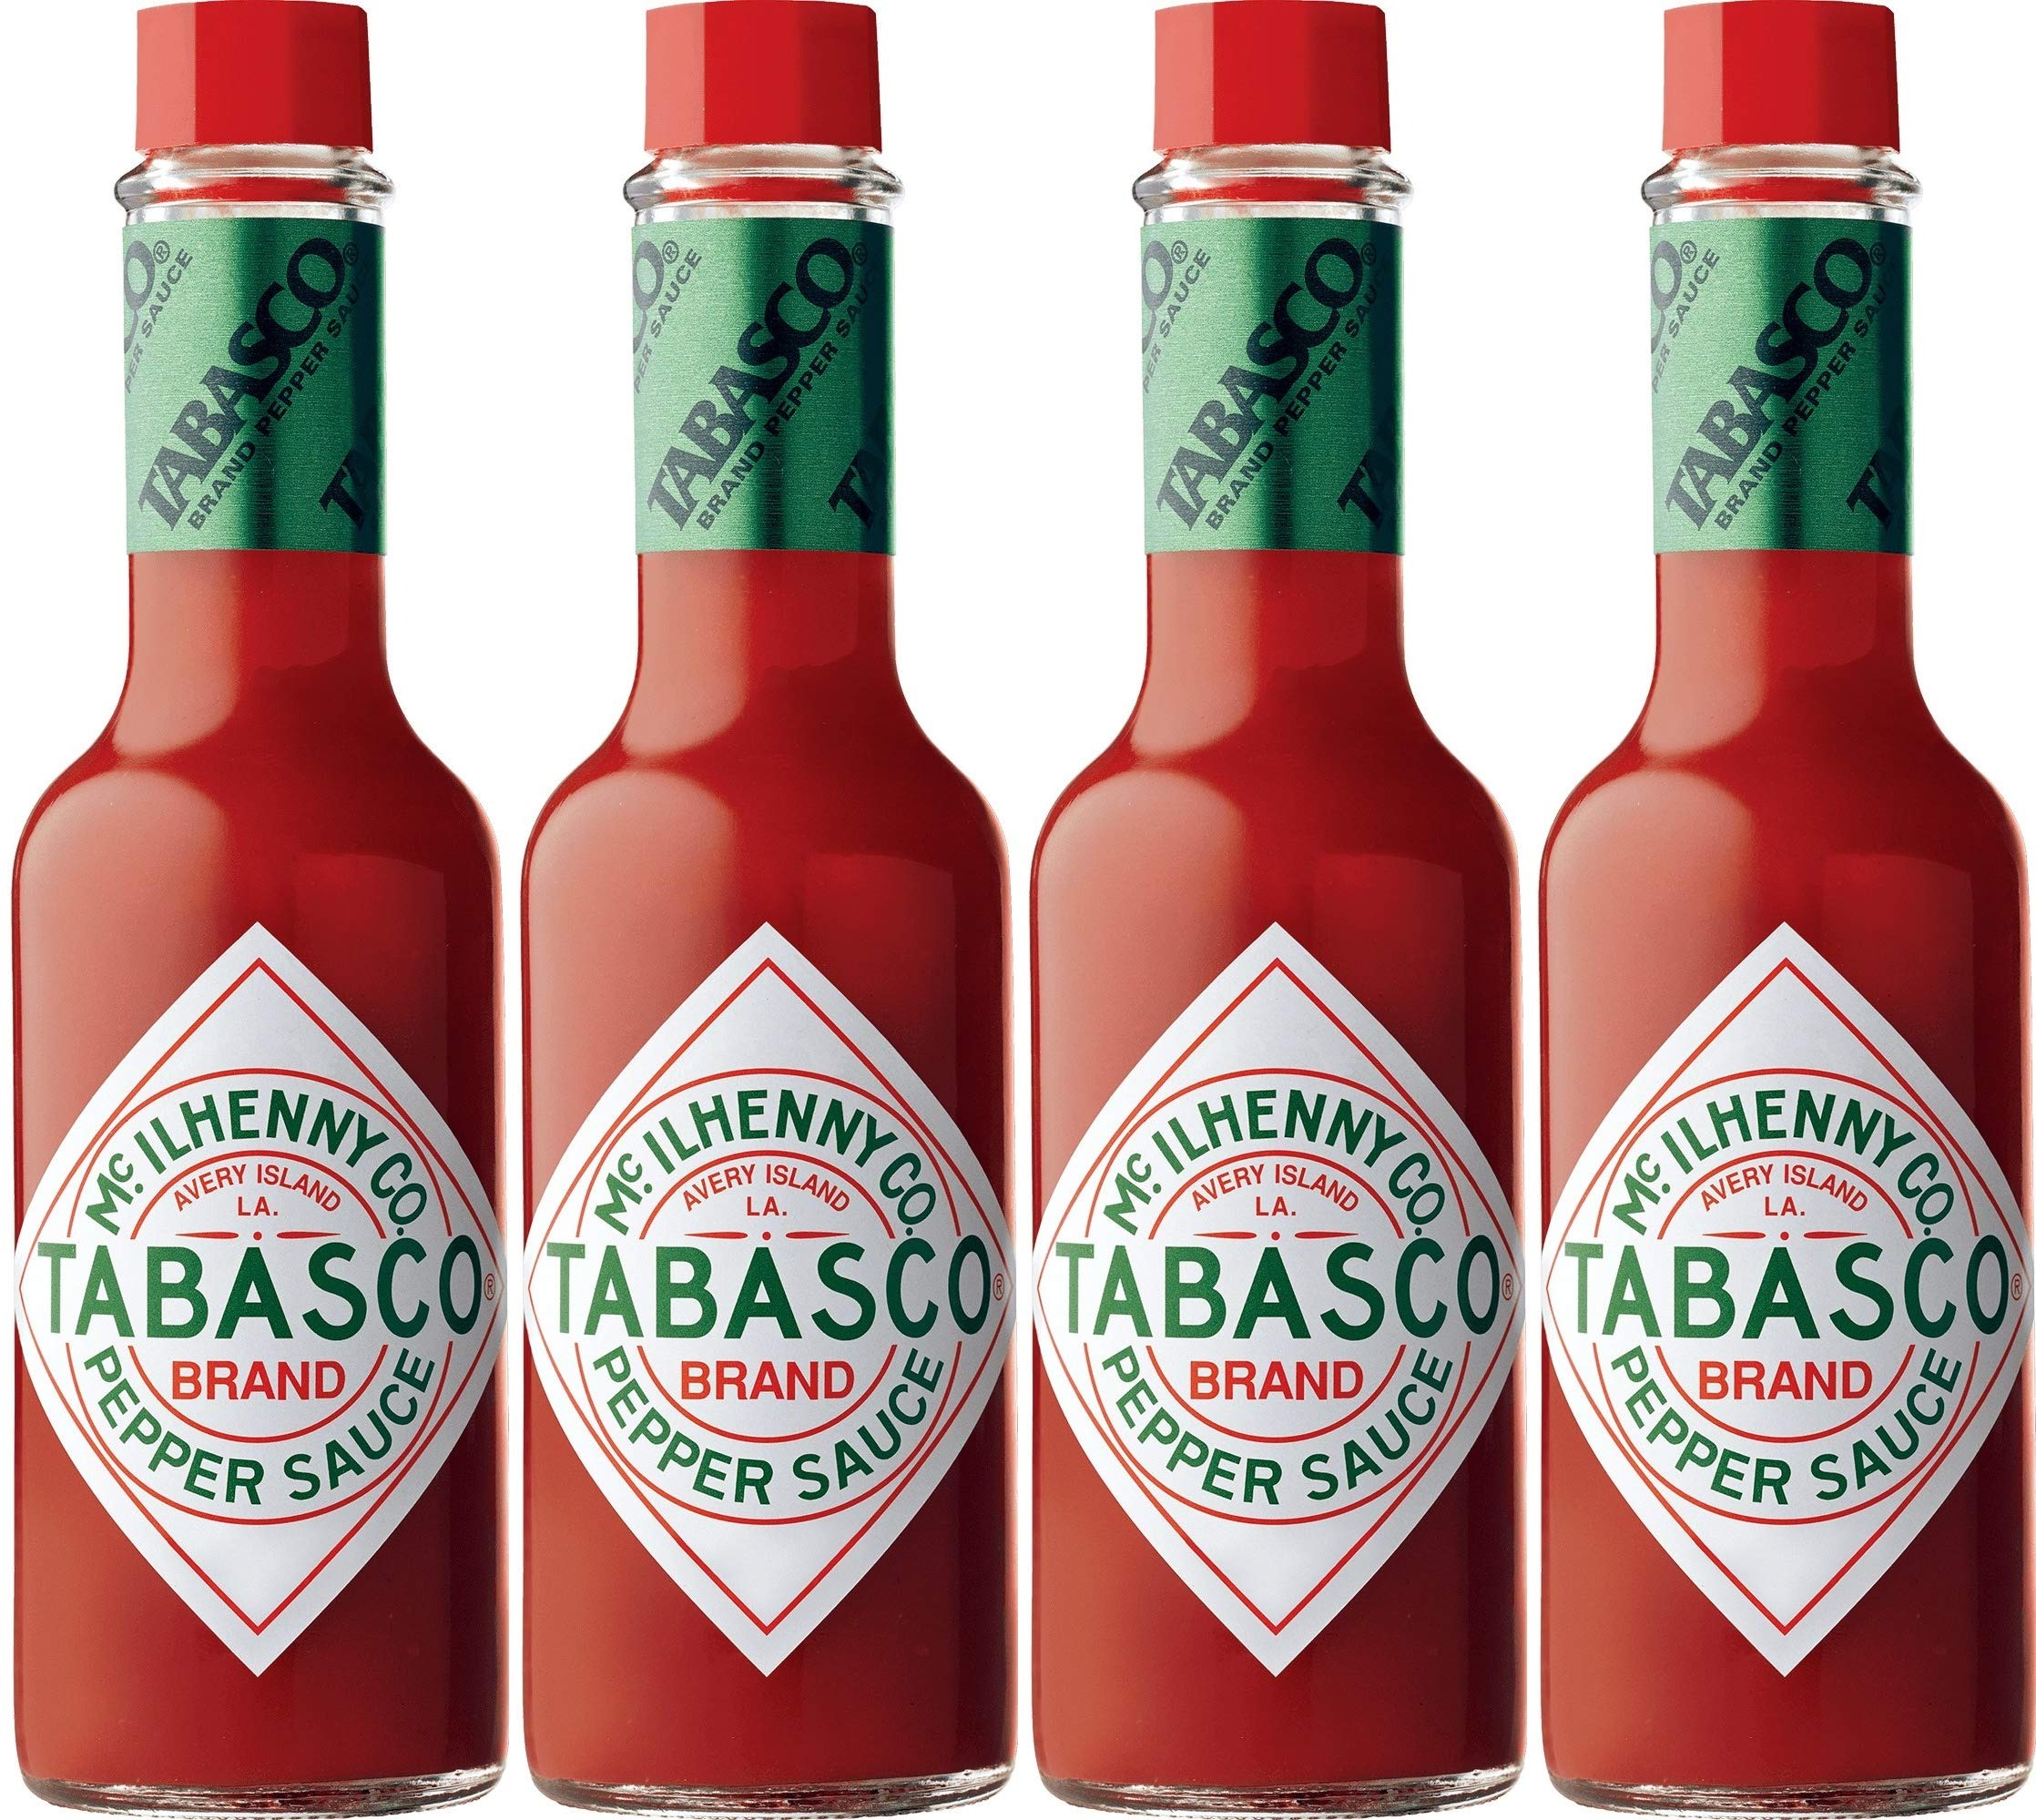
Item Name: TABASCO Tabasco Sauce, 1 GL
Value: 128.0
Unit: Fl Oz

Price: 59.97